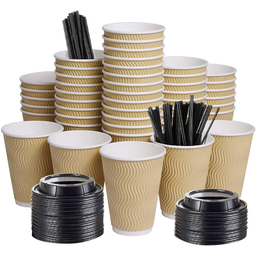
Label: paper